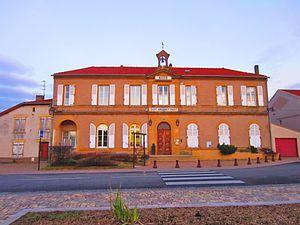
Argancy est une commune française située dans le département de la Moselle en région Grand Est.